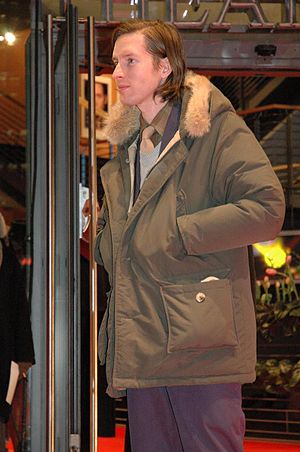
Wes Anderson
Wes Anderson, født 1. maj 1969, er en amerikansk filminstruktør og manuskriptforfatter, der debuterede med filmen Bottle Rocket, men fik sit helt store gennembrud med filmen The Royal Tenenbaums, for hvilken han og skuespilleren Owen Wilson, var Oscar-nomineret for bedste screenplay. Han er også ven med filmskaberen Noah Baumbach og Sofia Coppola.